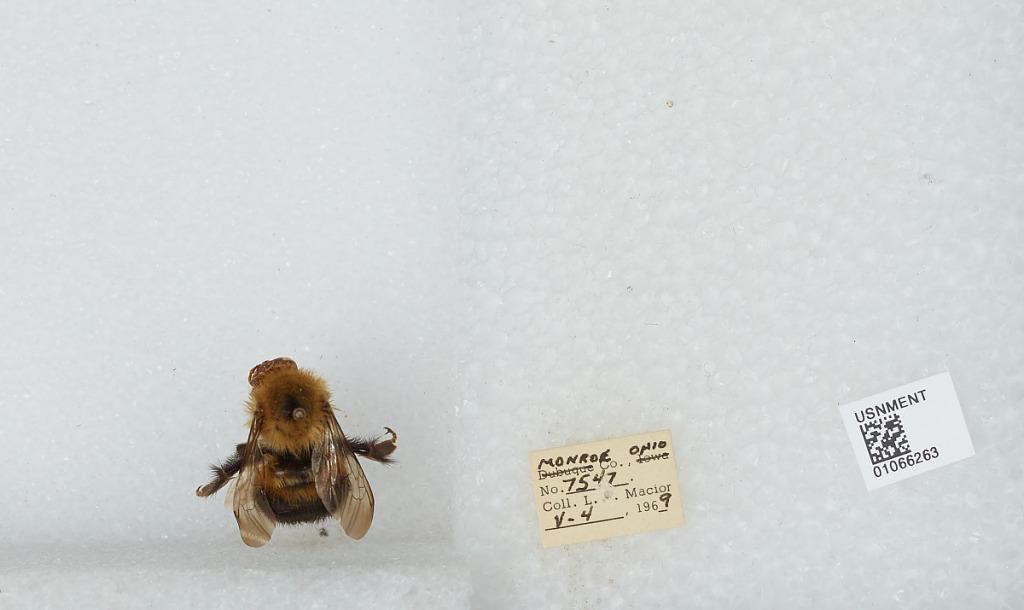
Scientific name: Bombus (Pyrobombus) bimaculatus Cresson
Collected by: L. Macior
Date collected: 1969-5-4
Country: United States
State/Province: Ohio
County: Monroe
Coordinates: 39.73, -81.08